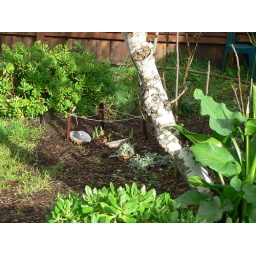
Some more green spear-leaves comeing up beneath the apple tree